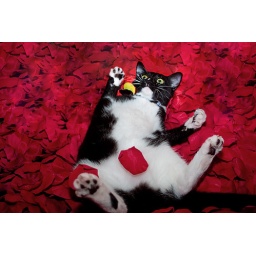
My wife poured these rose petals on the bed so Hershey could play in them.